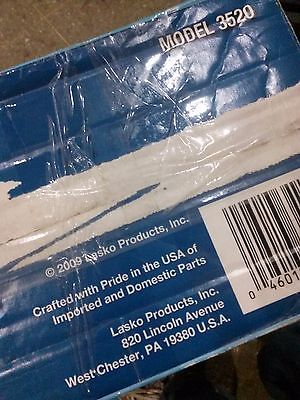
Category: fan